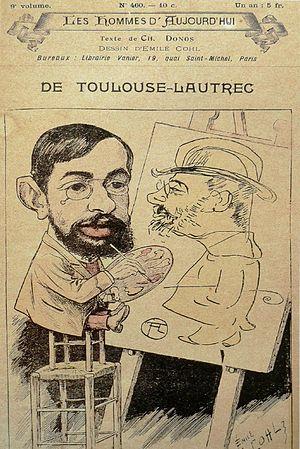
Les Hommes d'aujourd'hui est une revue à intention littéraire et satirique, fondée par l'écrivain et journaliste Félicien Champsaur et le dessinateur André Gill en 1878. Reprise par Léon Vanier en 1885, elle disparaît en 1899.